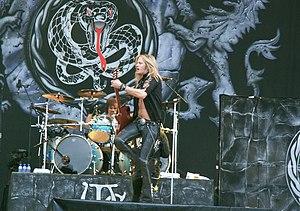
Doug Aldrich - Nijmegen 2008
Doug Aldrich, né le 19 février 1964 à Raleigh aux États-Unis, est un guitariste américain de hard rock, depuis 2003 membre de Whitesnake.